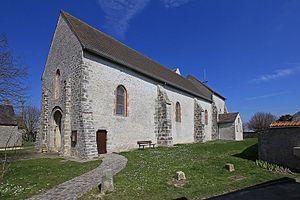
église de Brouy
Cet article recense les monuments historiques de l'Essonne, en France.
Brouy est une commune française située à soixante et un kilomètres au sud-ouest de Paris dans le département de l'Essonne en région Île-de-France.